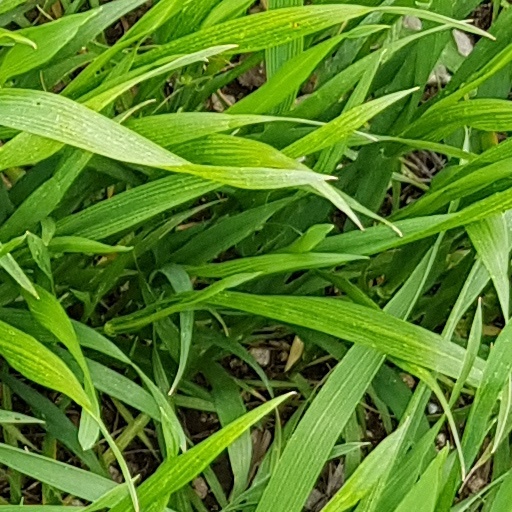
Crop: wheat